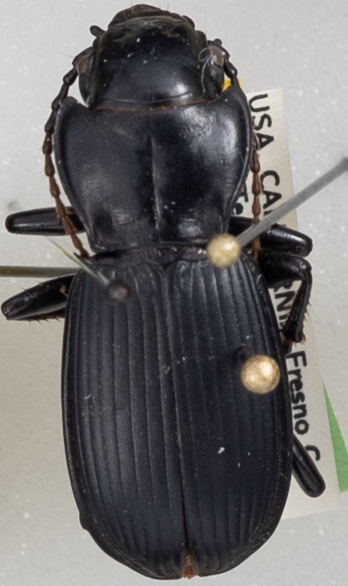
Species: Pterostichus lama
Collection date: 2022-08-02
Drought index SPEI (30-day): -2.09
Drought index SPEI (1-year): -1.034
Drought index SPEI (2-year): -2.09